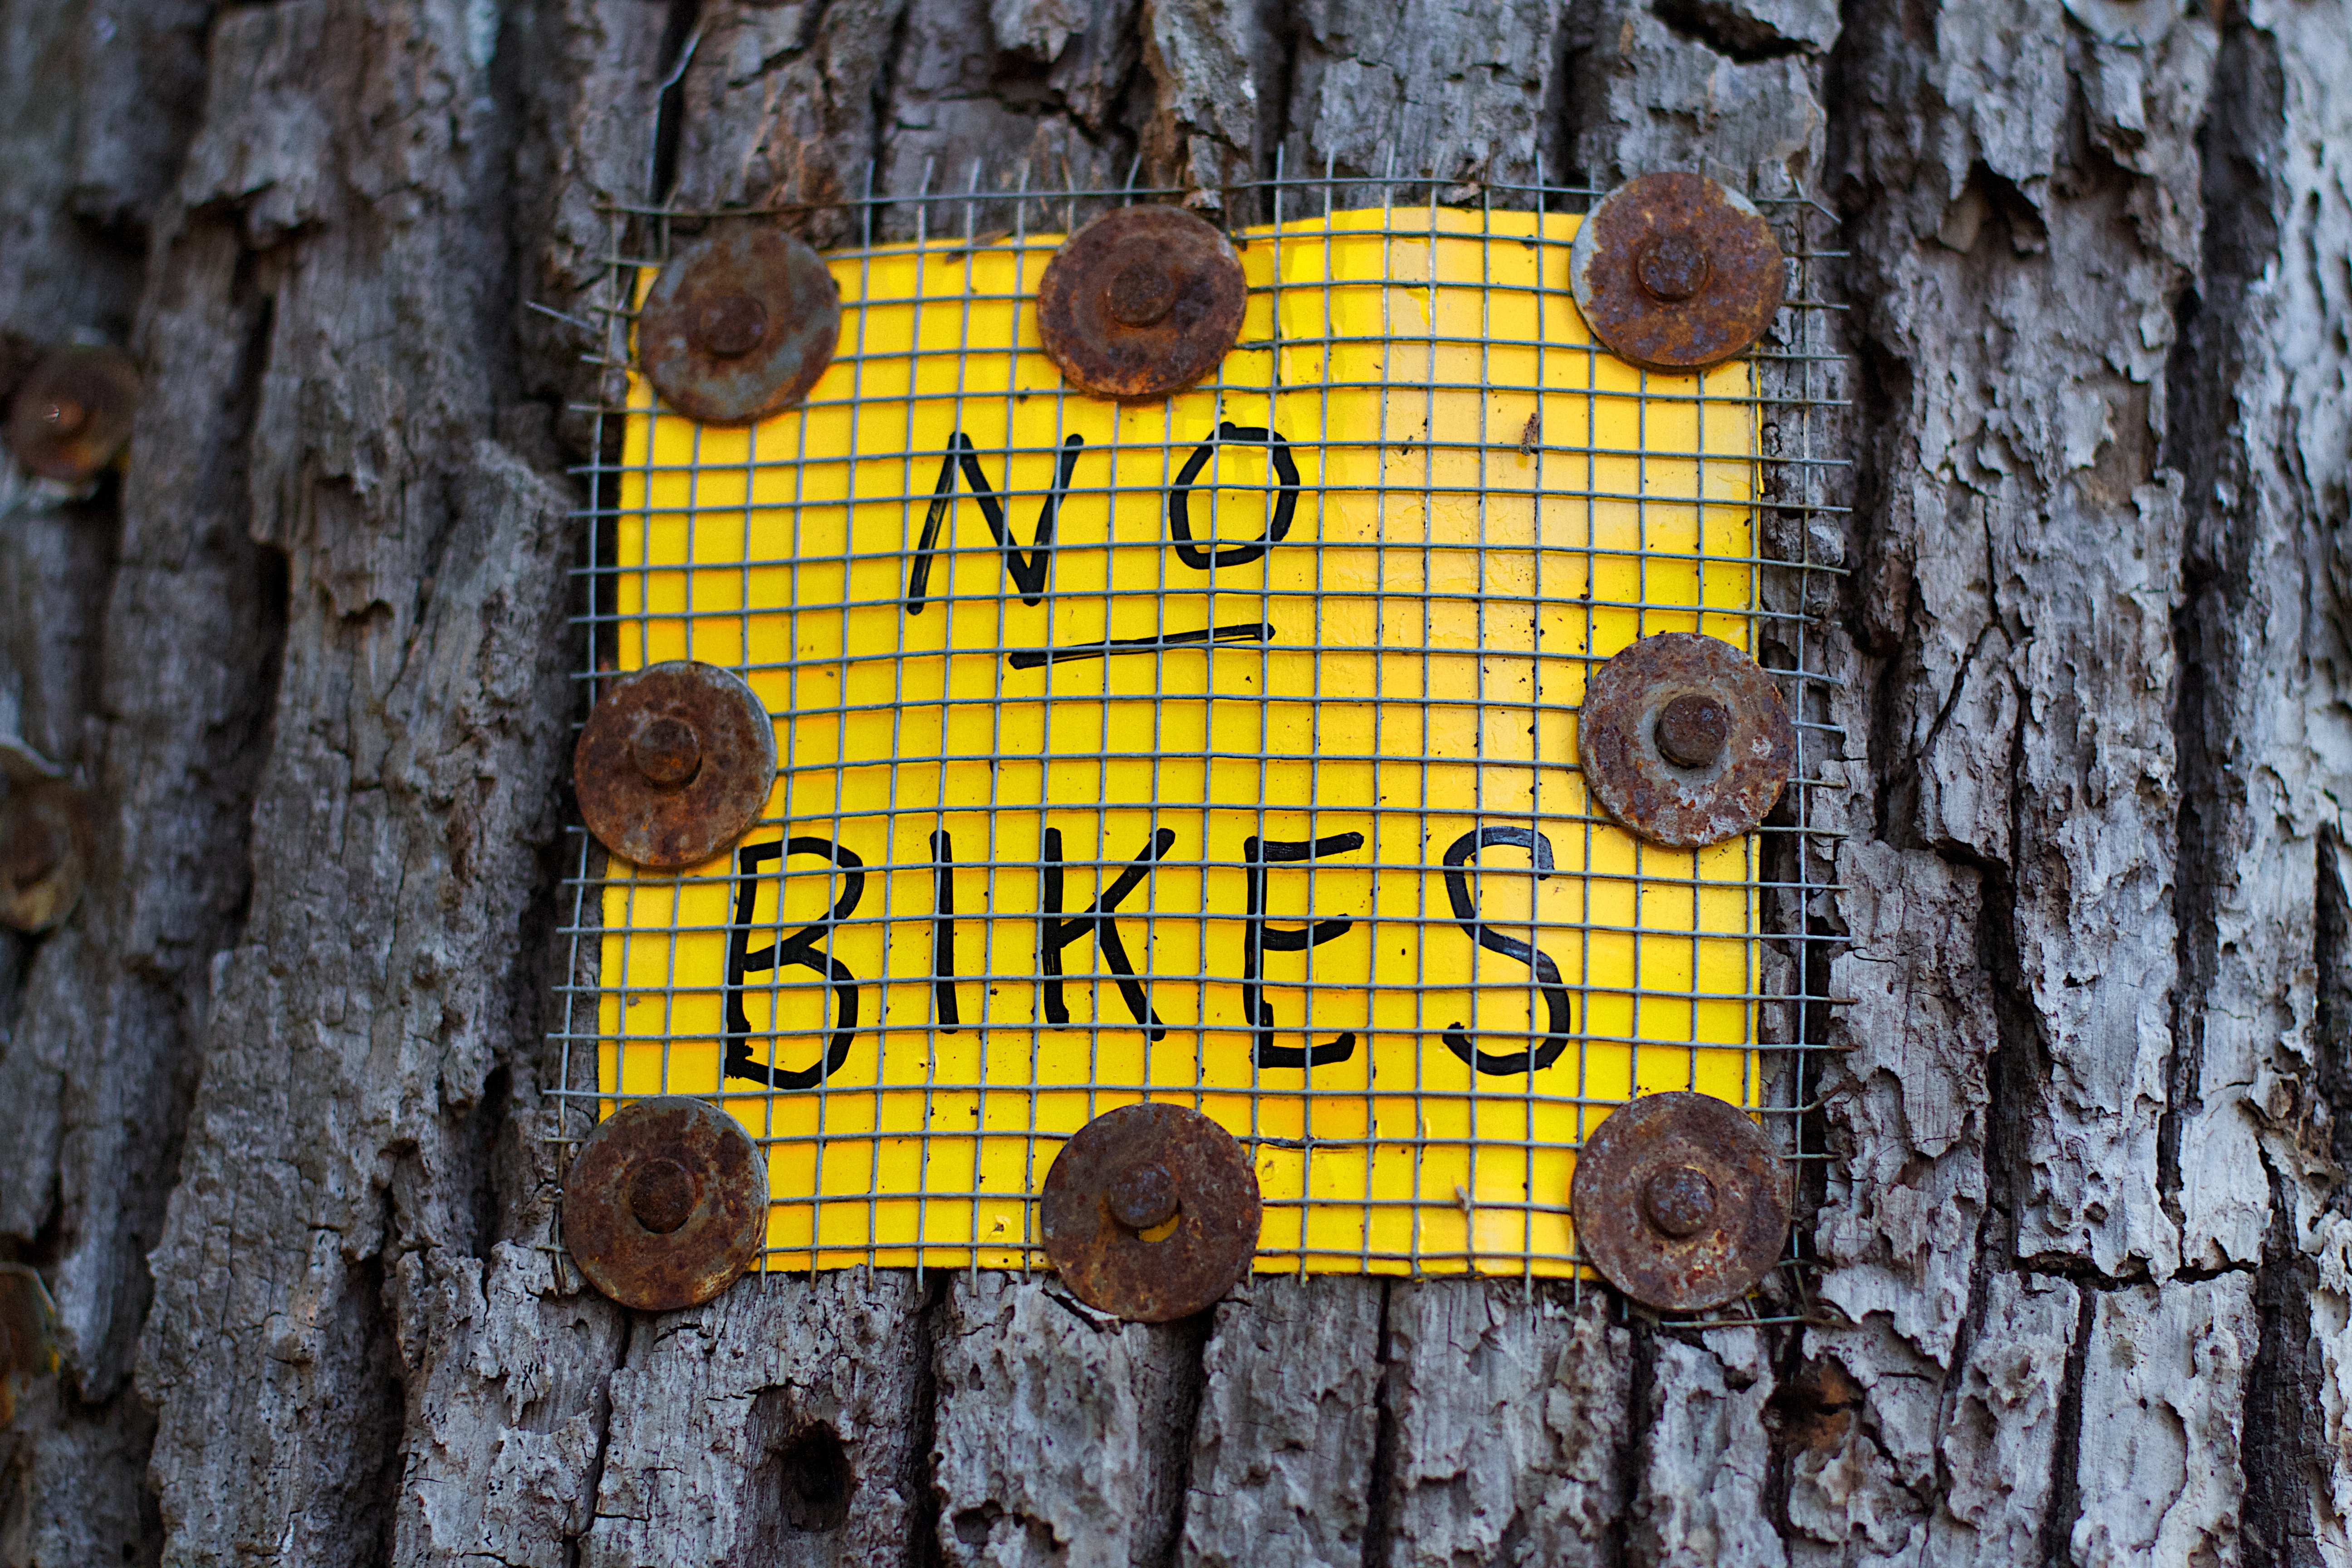
tree, branch, plant, wood, leaf, number, trunk, autumn, yellow, woody plant